Pyramid of Athribis

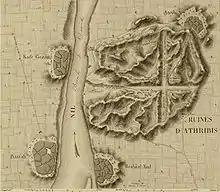
Map of Athribis from the "Description de l'Egypte" (1823). The pyramid is at the centre of the ruins, in the upper left corner of crossroads.

It is only possible to speculate about the age and purpose of the pyramid, owing to the extremely sparse datable material. The Egyptologist Nabil Swelim and the former director of the DAI in Cairo Rainer Stadelmann connect it with a group of seven small step pyramids (Elephantine, Edfu South, el-Kula, Naqada, Zawyet el-Maiyitin, Seila and Sinki) which were built at the end of the 3rd Dynasty (reigned c. 2686-c. 2613 BCE) or the start of the 4th (reigned ca. 2613 –ca. 2494 BC).